Diabetic embryopathy

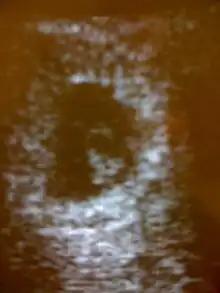
Fetus of mother with diabetes

Diabetic embryopathy refers to congenital maldevelopments that are linked to maternal diabetes. Prenatal exposure to hyperglycemia can result in spontaneous abortions, perinatal mortality, and malformations. Type 1 and Type 2 diabetic pregnancies both increase the risk of diabetes-induced teratogenicity. The rate of congenital malformations is similar in Type 1 and 2 mothers because of increased adiposity and the age of women with type 2 diabetes. Genetic predisposition and different environmental factors both play a significant role in the development of diabetic embryopathy. Metabolic dysfunction in pregnant mothers also increases the risk of fetal malformations.